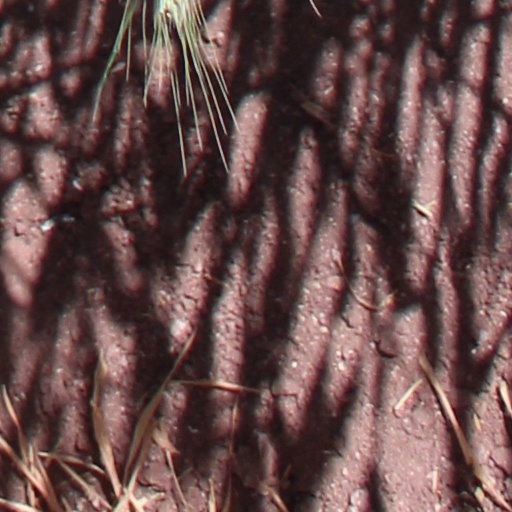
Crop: wheat